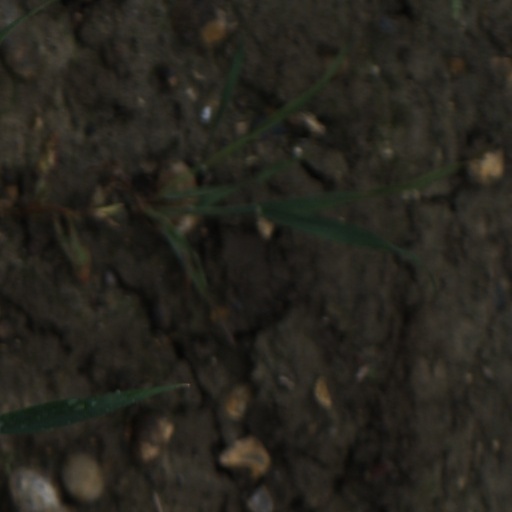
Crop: wheat